The Dressmaker from Paris

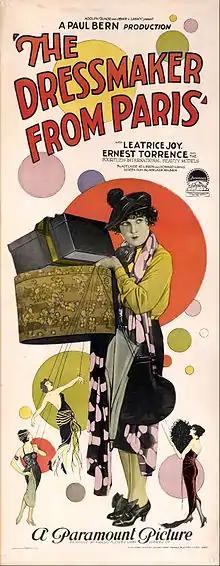
Film poster

The Dressmaker from Paris is a 1925 American silent romantic comedy drama film directed by Paul Bern. The story was written by Howard Hawks and Adelaide Heilbron. Heilbron also wrote the screenplay. The film starred Leatrice Joy and was her last film for Paramount Pictures. The film was costume designer Travis Banton's first assignment.